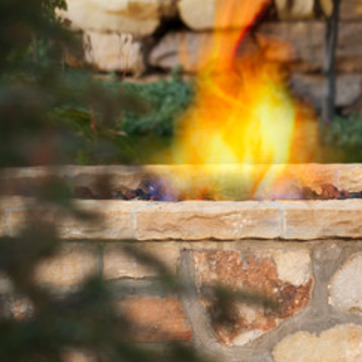
Material: other